Lyme disease

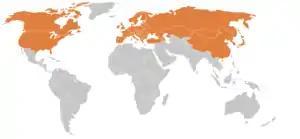
Countries with reported Lyme disease cases

Lyme disease occurs regularly in Northern Hemisphere temperate regions.